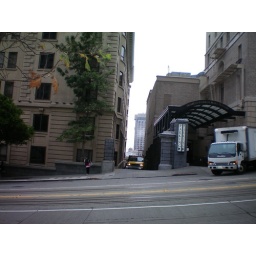
You can see the yellow van backing up in the loading dock.